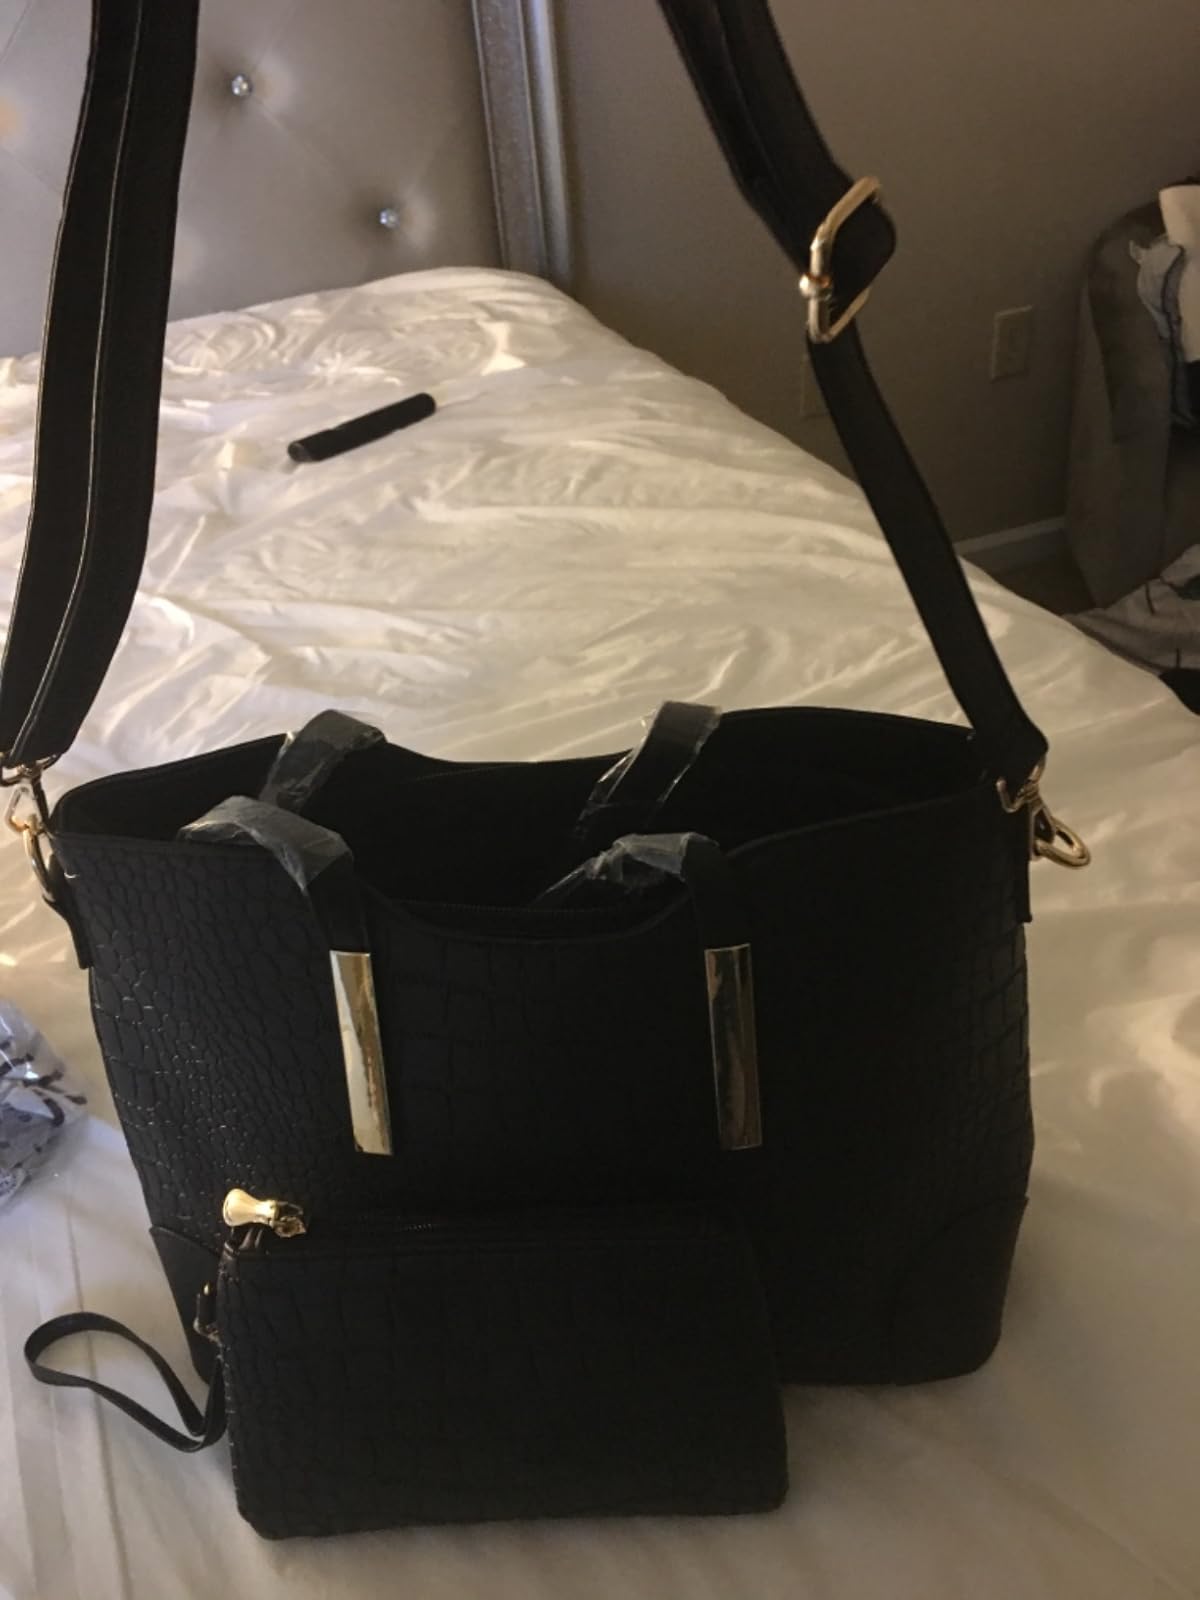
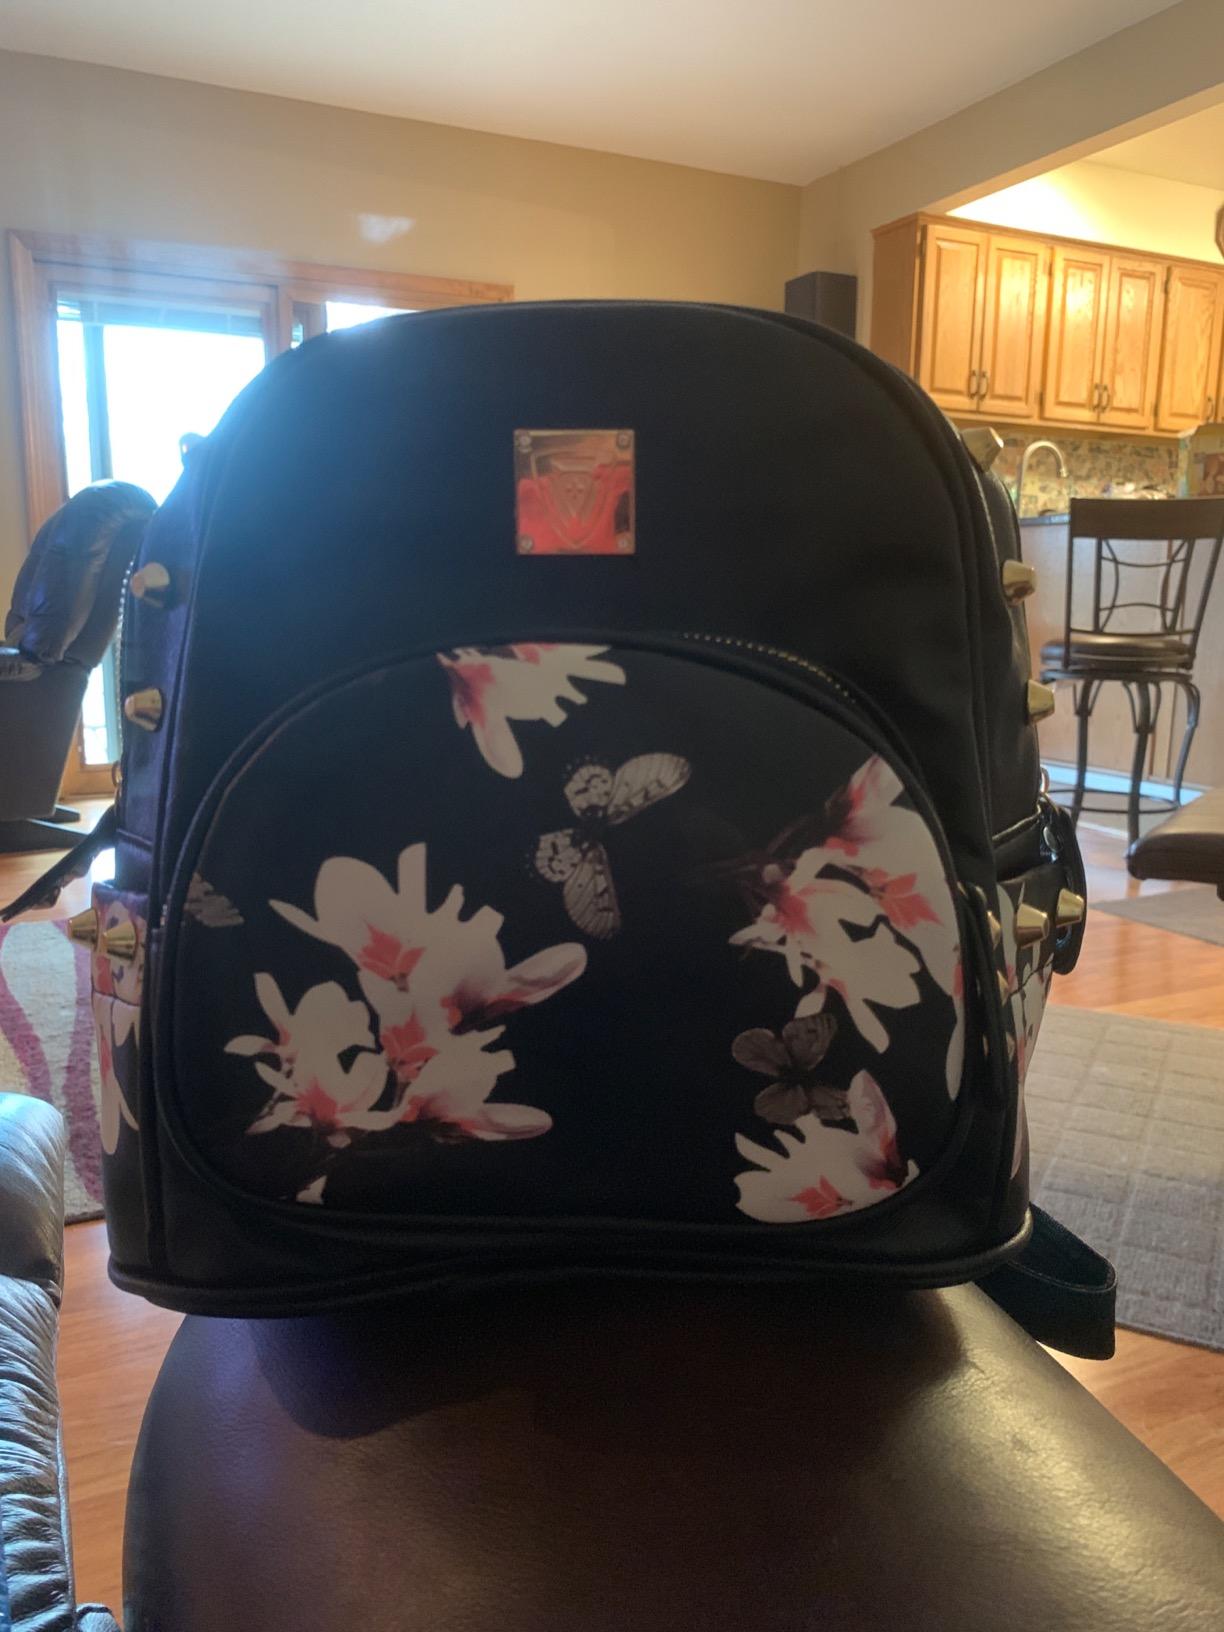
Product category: accessories_handbag
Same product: no